Pinta Island tortoise

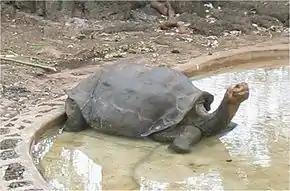
Lonesome George at the Charles Darwin Research Station

Synonyms of "Chelonoidis abingdonii" include "Testudo abingdonii" Günther, 1877; "Testudo elephantopus abingdonii" Mertens & Wermuth, 1955; "Geochelone elephantopus abingdonii" Pritchard, 1967; "Geochelone nigra abingdonii" Iverson, 1992; and "Geochelone abingdonii" Valverde, 2004.